Horner Houses

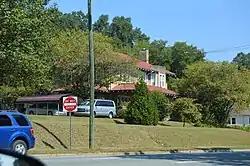
Charles Horner House

Horner Houses, also known as the Earl Horner House and Charles Horner House, are two historic homes located at Burlington, Alamance County, North Carolina. The Earl Horner House was built about 1921, and is a two-story bungalow form frame dwelling. It features a gable-roofed porch. The Charles Horner House dates to 1924, and is a two-story, stuccoed frame dwelling in the Mission/Spanish Revival style. It features 66 windows and porches with terra cotta tiled floors. Earl Horner served as Burlington's mayor from 1919 until 1944.